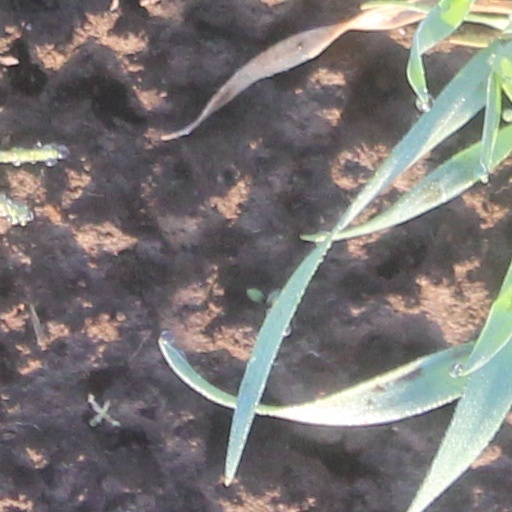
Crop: wheat